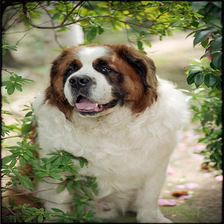
Species: dog
Breed: saint bernard